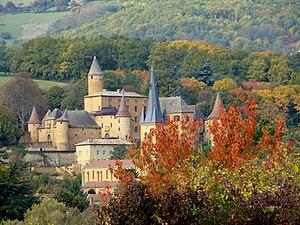
45° 57' 43.87"" N 4° 38' 36.31"" E"
Jarnioux est une ancienne commune française située dans le département du Rhône, en région Auvergne-Rhône-Alpes. Le 1ᵉʳ janvier 2019, elle devient une commune déléguée de Porte des Pierres Dorées.